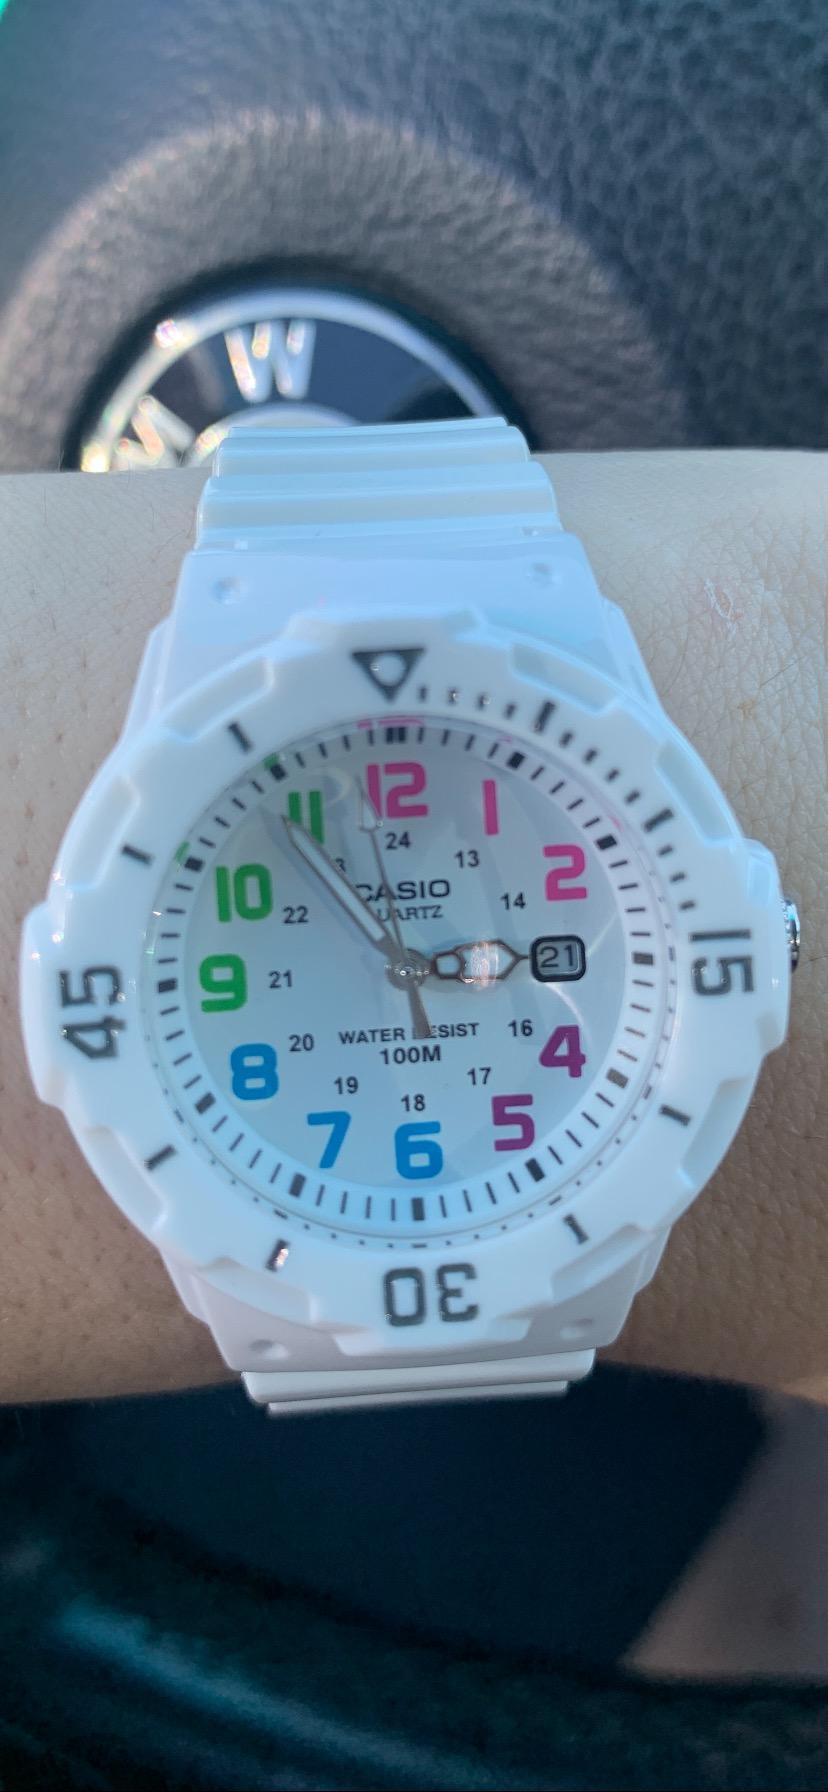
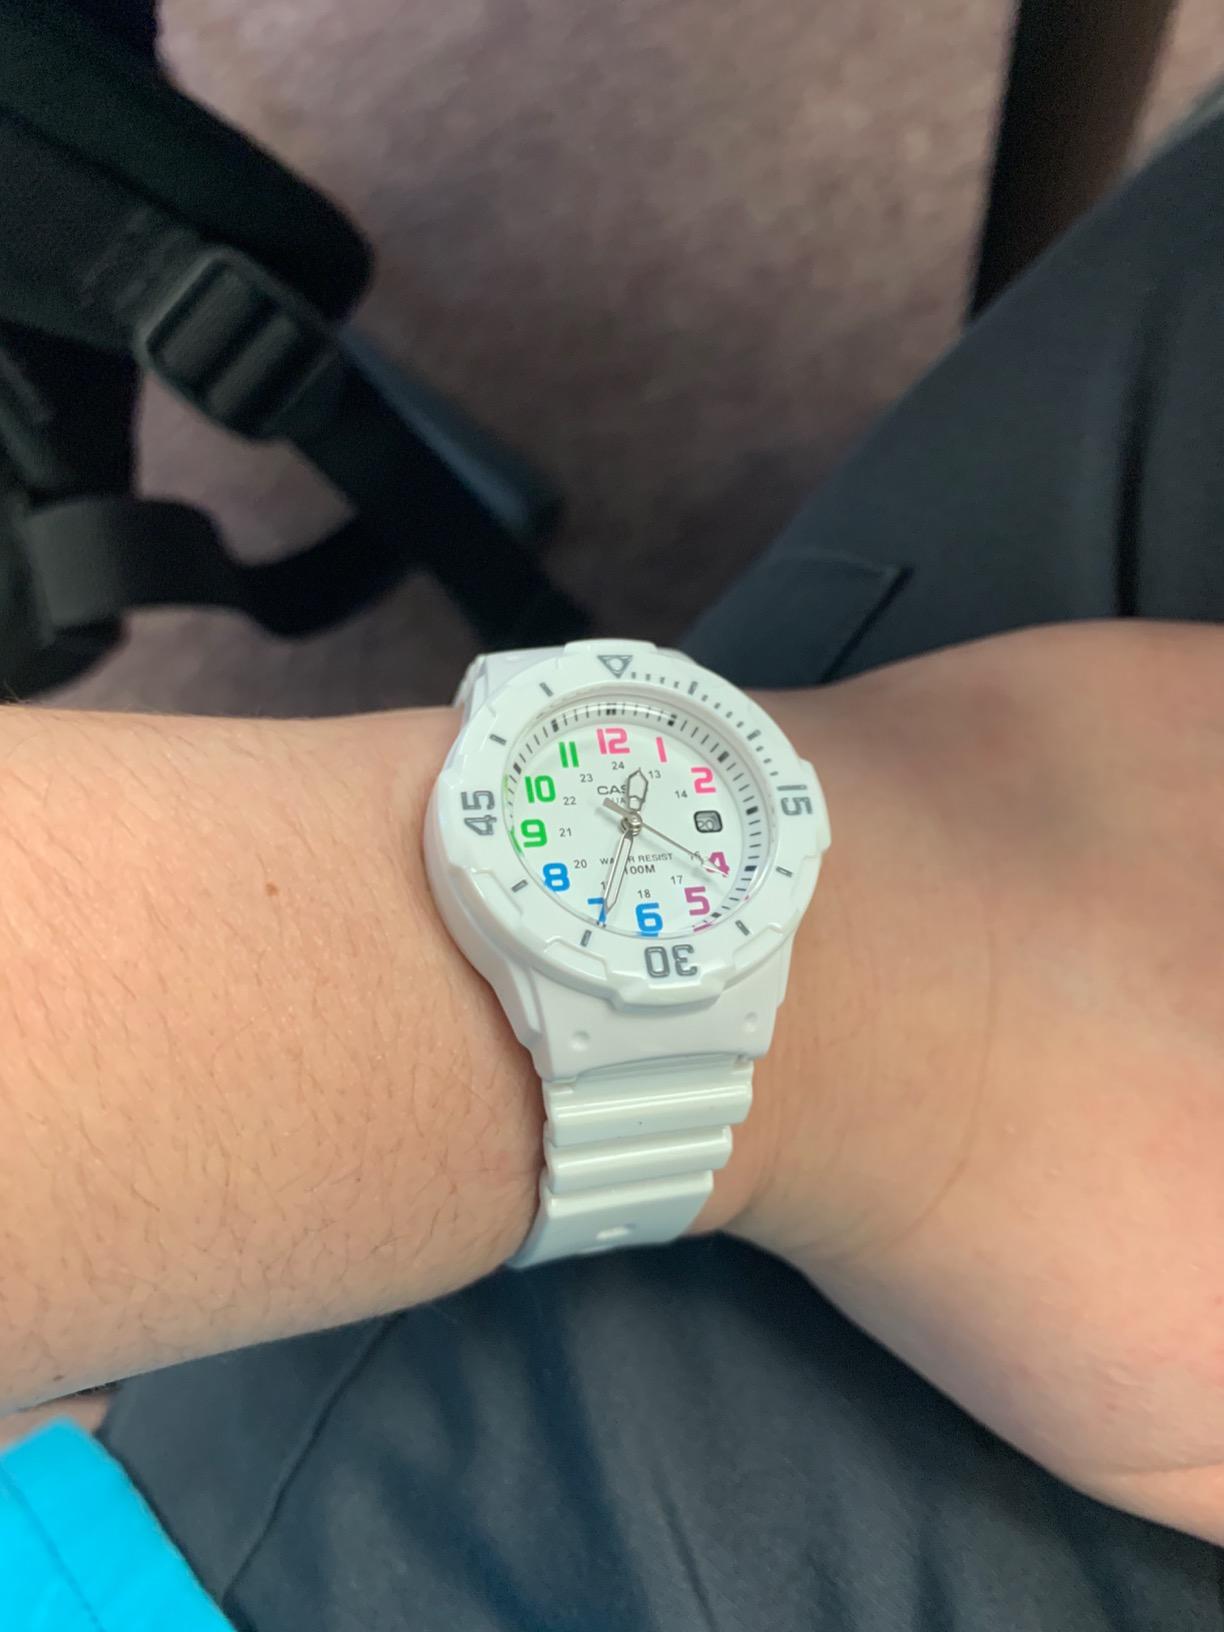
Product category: accessories_watch
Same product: yes